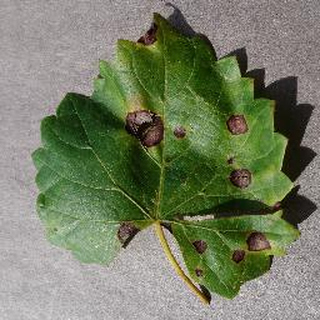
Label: grape_black_rot